Hochelaga (village)

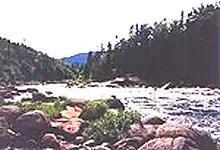
Rivière des Prairies

For a long time, it was considered obvious that Jacques Cartier had continuously followed the Saint Lawrence River; the rapids he mentioned were identified as the Lachine Rapids. Some think his description better corresponds to the rapids in the Rivière des Prairies at Sault-au-Récollet. Close examination of historical documentation in the 20th century raised the possibility that before the European arrival, the Rivière des Prairies was the usual waterway used by the indigenous tribes, as it was much less dangerous than the Saint Lawrence River with its rapids. It constituted a more direct waterway connecting to the upstream Rivière des Outaouais. Therefore, it is possible that Cartier traveled to Hochelaga via this river. Furthermore, the three rapids described by Cartier on a subsequent expedition are easier to locate on the Rivière des Prairies, the so-called "river of three saults", than on the Saint Lawrence River. Aristide Beaugrand-Champagne, the architect of the Grand Chalet of Mount Royal Park, wrote in detail about this.